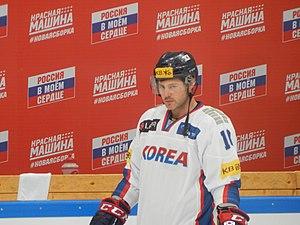
Michael Swift est un joueur professionnel canadien de hockey sur glace naturalisé sud-coréen. Il est le cousin de Bryan Young.